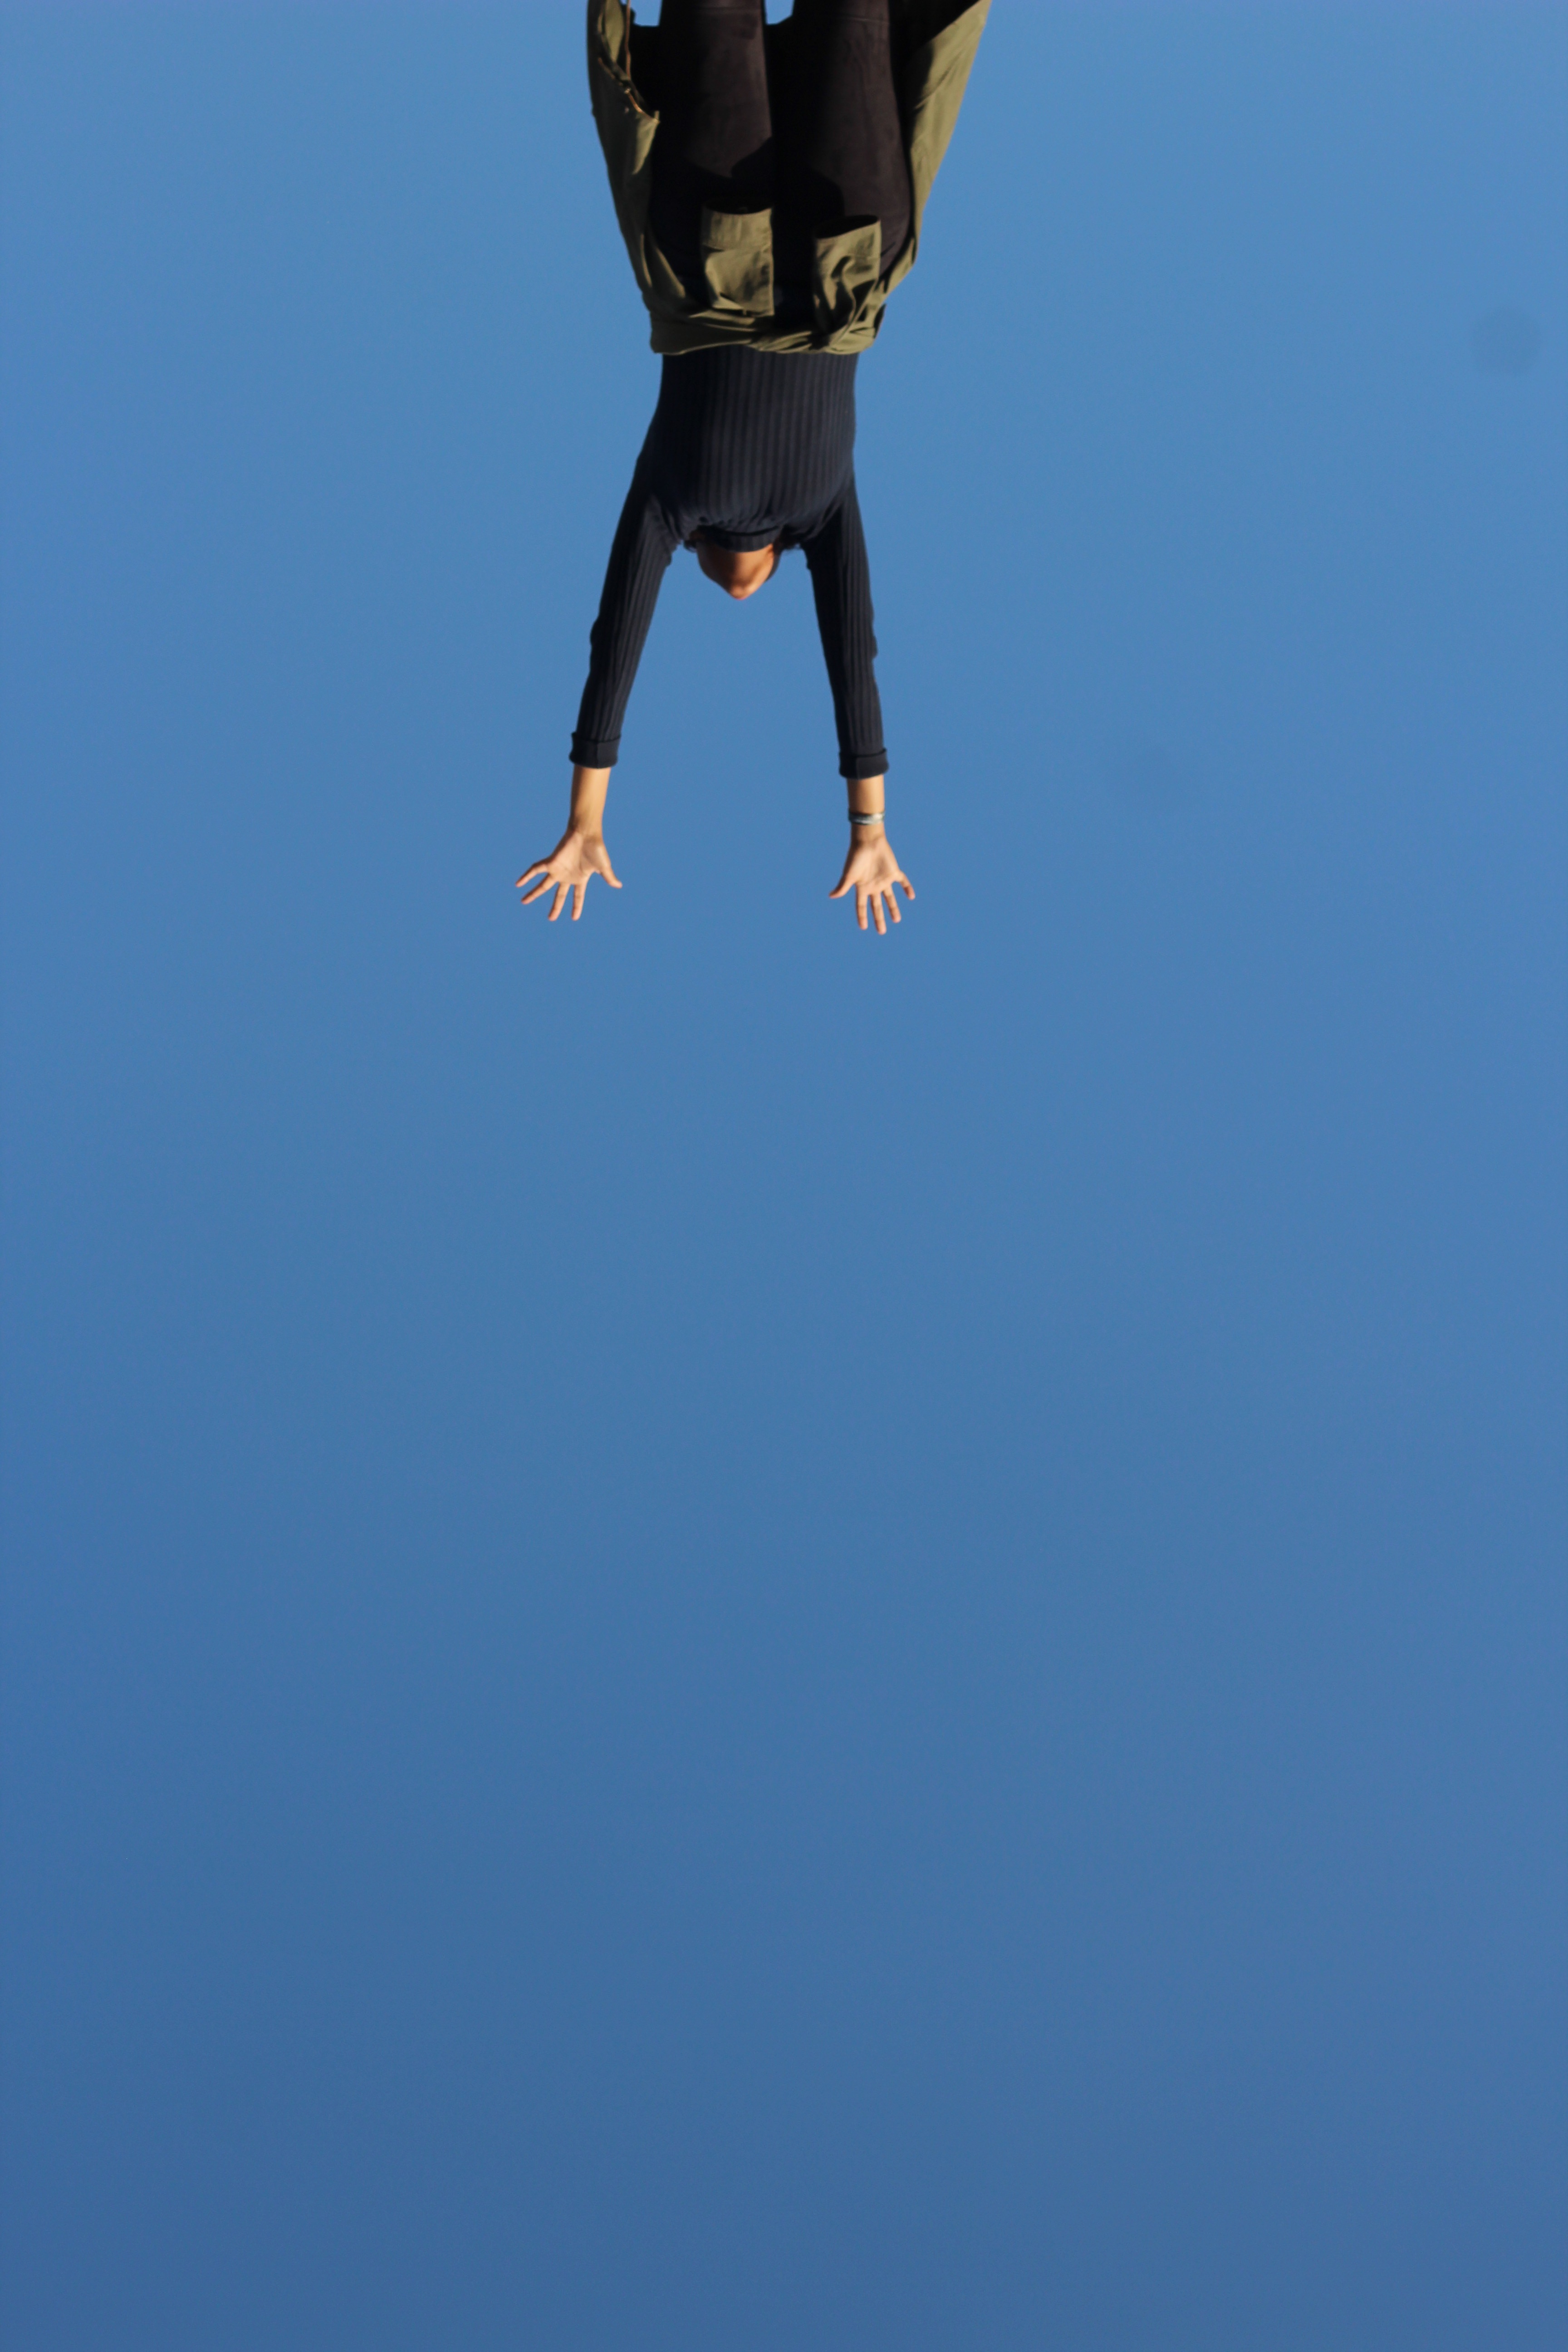
jumping, flight, blue, extreme sport, parachute, sports, screenshot, parachuting, atmosphere of earth